Laws of the Constitution of Selangor 1959

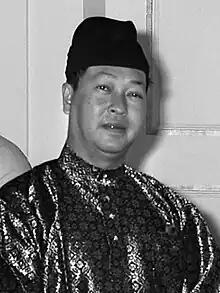
Tengku Abdul Aziz Shah was the Crown Prince when the Constitution was created in 1959. He ascended the throne in 1960 and assumed the title Sultan Salahuddin Abdul Aziz Shah. He was installed as the Yang di-Pertuan Agong in 1999 and died in 2001.

Article 17 and 18 repeated the same succession order that was mentioned in Article 6 and 7, in which the order of succession is determined by agnatic primogeniture, and the order of the descendants in descending order of degree of kinship are; Sultan Hisamuddin Alam Shah, Sultan Alaeddin Sulaiman Shah, Sultan Abdul Samad, Sultan Ibrahim Shah and Sultan Salehuddin Shah. Article 18(6) states that no person shall be appointed as the Heir by virtue of the provisions contained in Article 18 unless he is a male of acknowledged genuine and lawful blood.